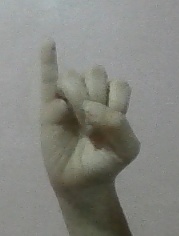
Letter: meem